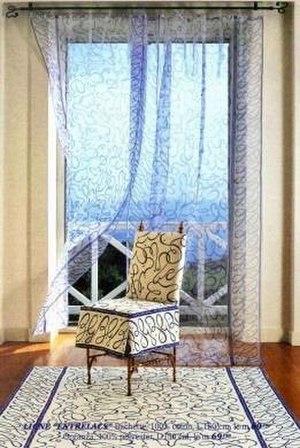
Les créations Garouste &amp
Bouchara est une marque française de linge de maison, de tissu d'ameublement et de décoration, fondée à Marseille en 1899 par Jacques Bouchara. Bouchara vend des articles de décoration, linge de maison, arts de la table, tissus et vêtements d'intérieur.